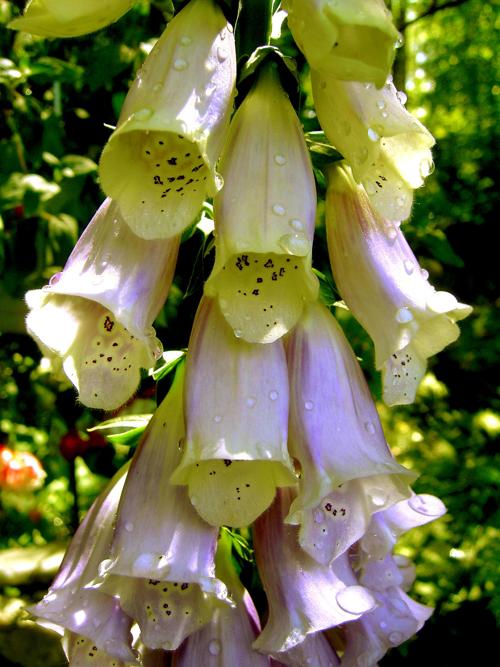
Label: foxglove